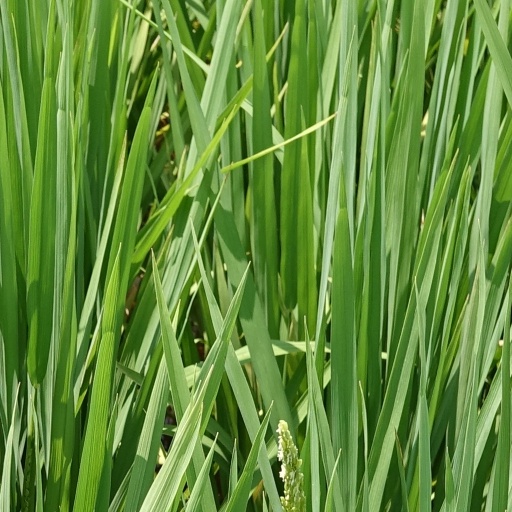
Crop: rice